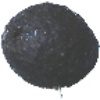
Label: Avocado ripe 1